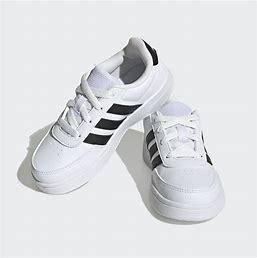
Brand: Adidas
Model: Breaknet